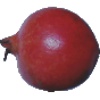
Label: pomegranate